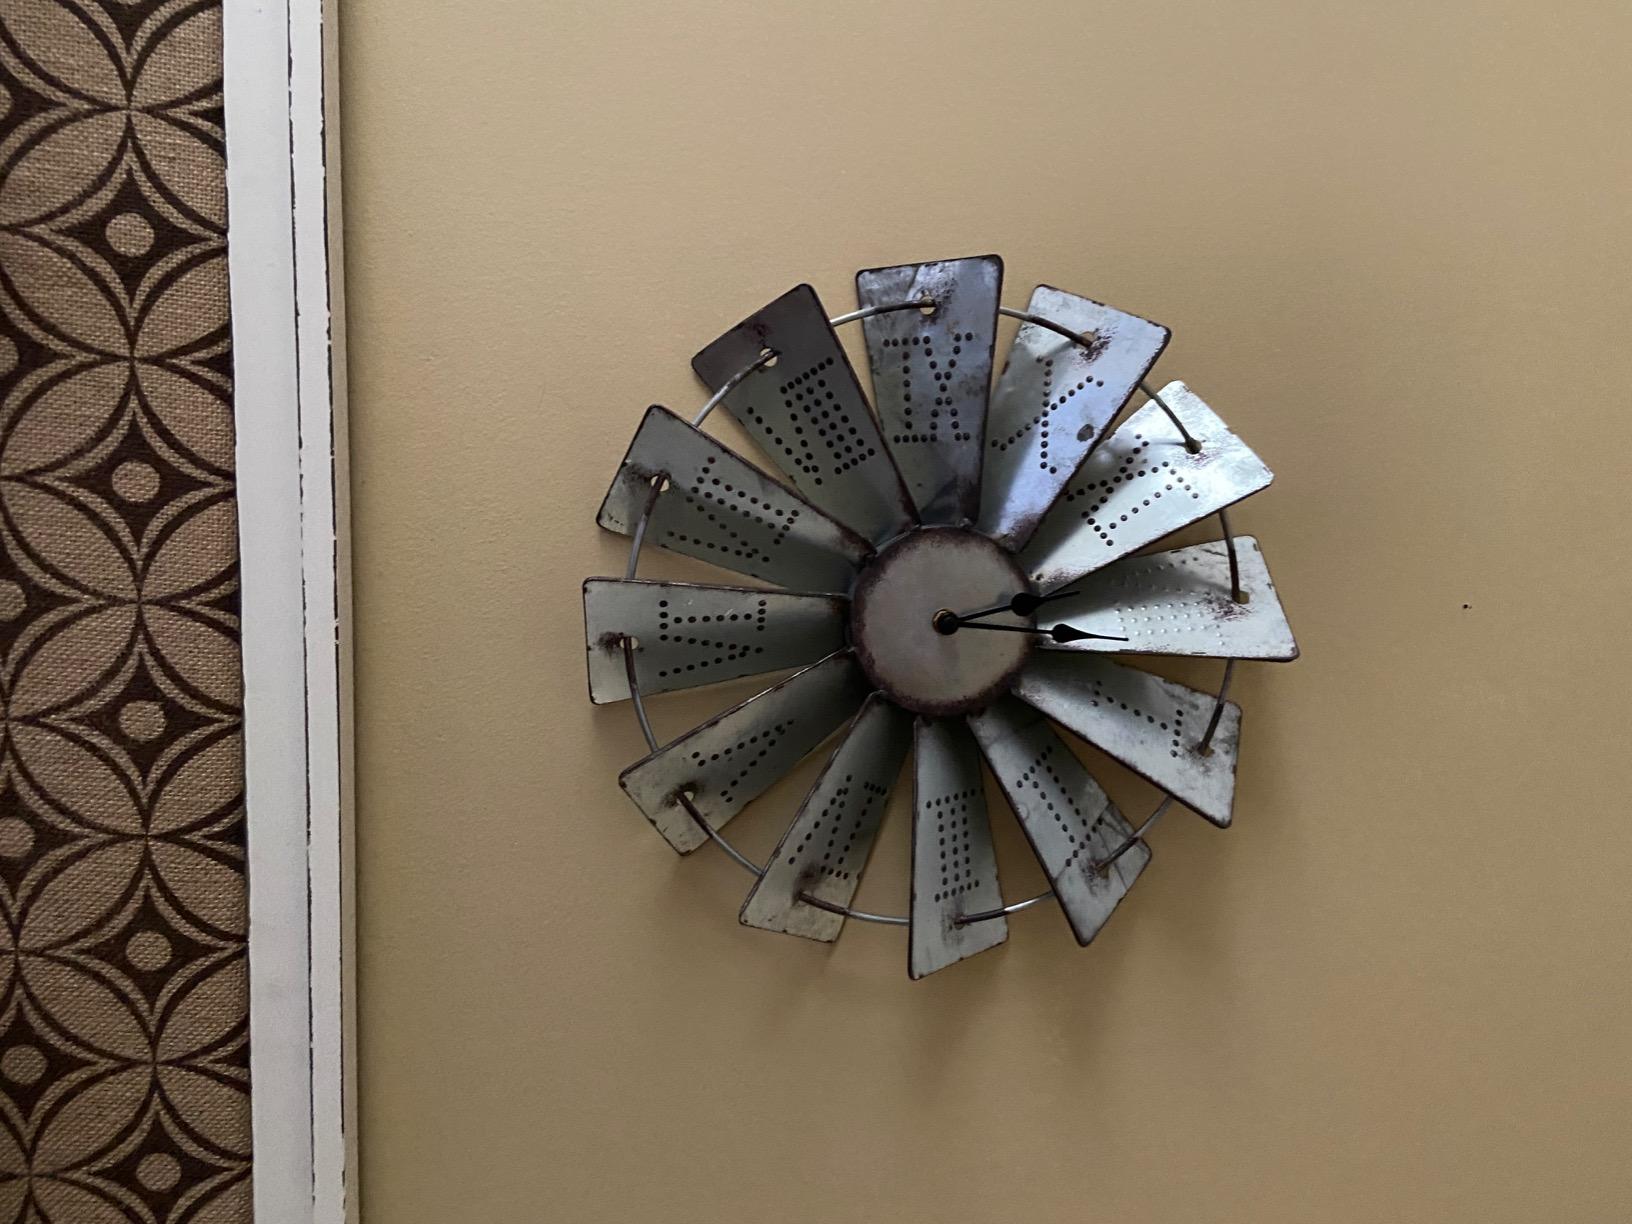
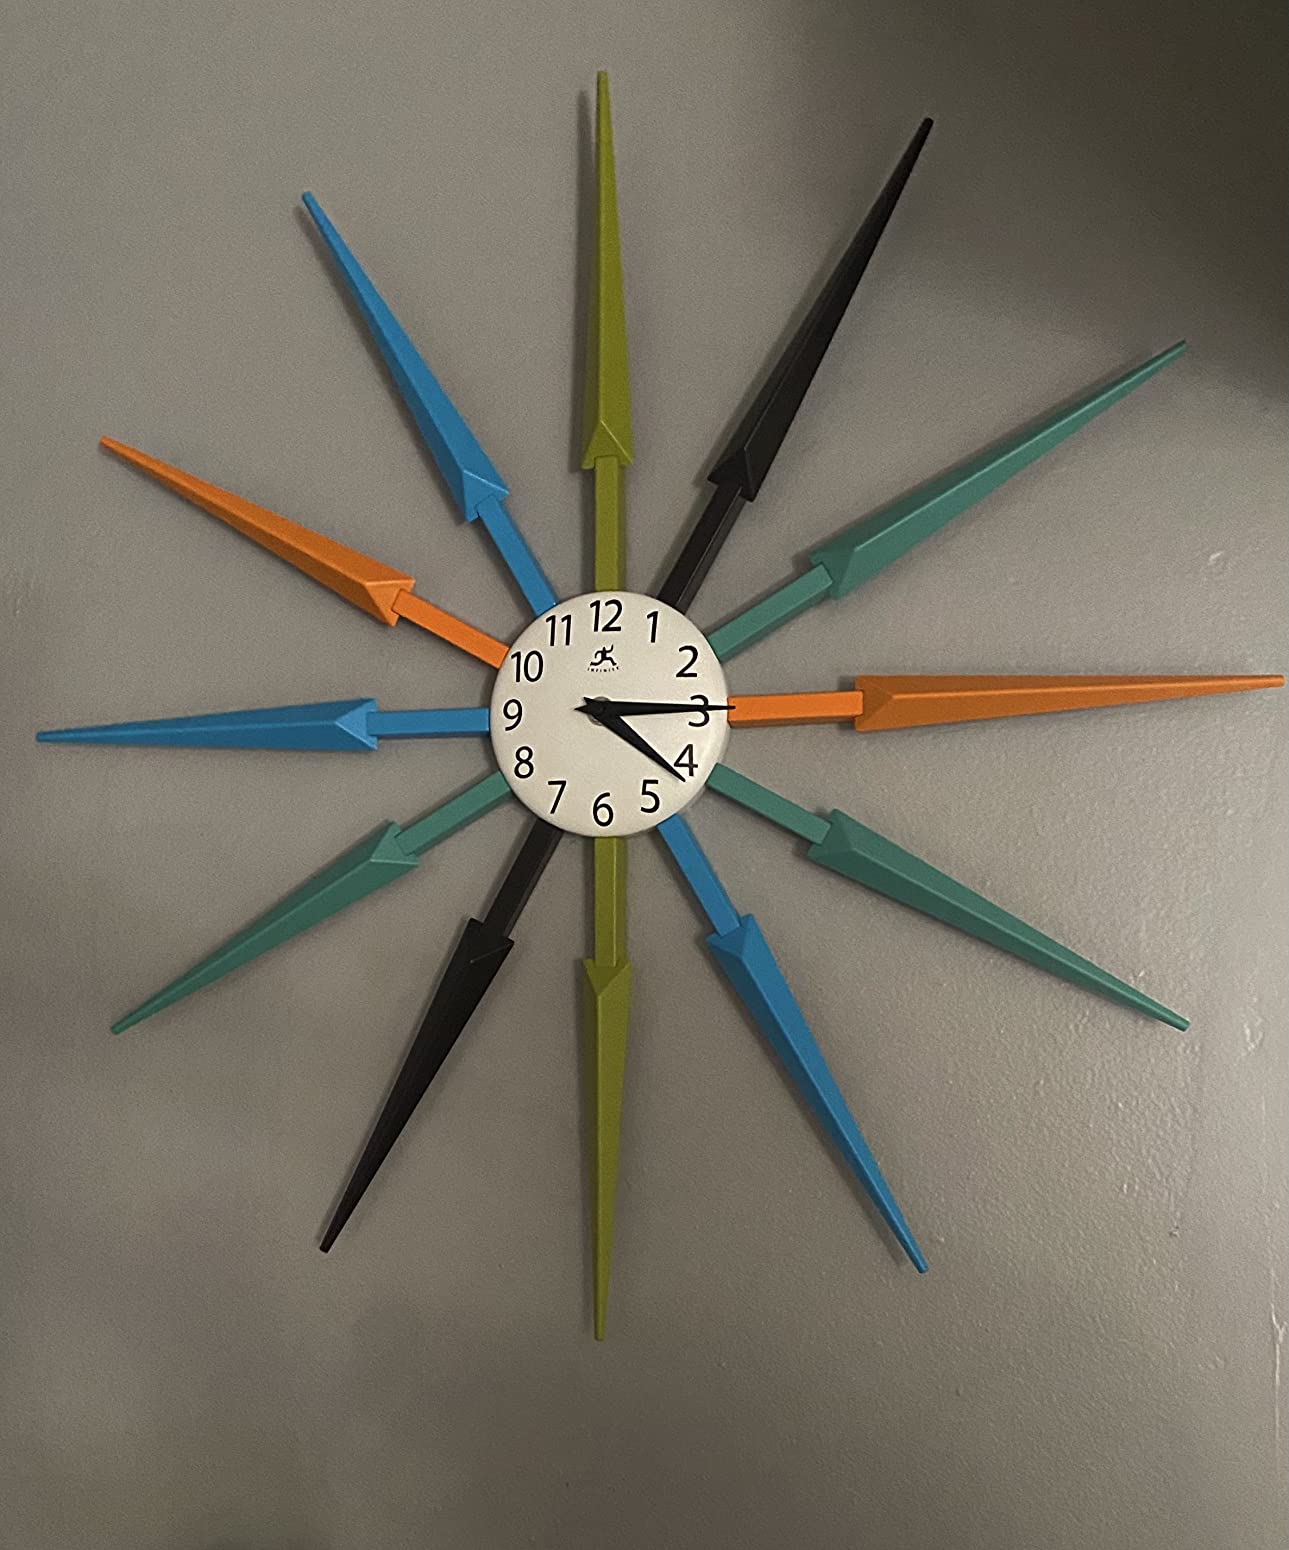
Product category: clock
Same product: no